Long Range Desert Group

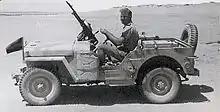
A Vickers K armed Jeep of 'G' Patrol on the way to Barce during Operation Caravan, September 1942.

Supplementing their army-supplied weapons, the LRDG was equipped with surplus Royal Air Force (RAF) aircraft guns, which were acquired for their high rate of fire. The most widely used of these was the Vickers K machine gun, which was sometimes used mounted in pairs. From mid-1941 the LRDG acquired .303 Browning Mk II's from RAF stocks, also mounted in pairs, with a combined rate of fire of 2,400 rounds per minute. When new vehicles were issued in March 1942, several were converted to carry captured dual-purpose 20 mm Breda Model 35s, which replaced the Bofors 37 mm, and each half-patrol was equipped with one Breda "Gun truck". In September 1942 the .50 Browning AN/M2 heavy machine gun began to replace both calibres of the Vickers machine guns and the Boys anti-tank rifle.